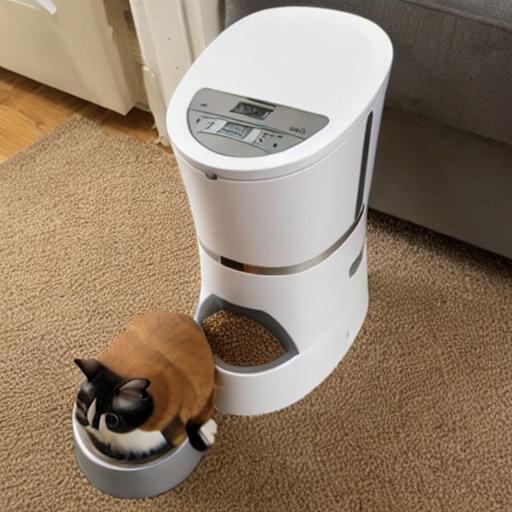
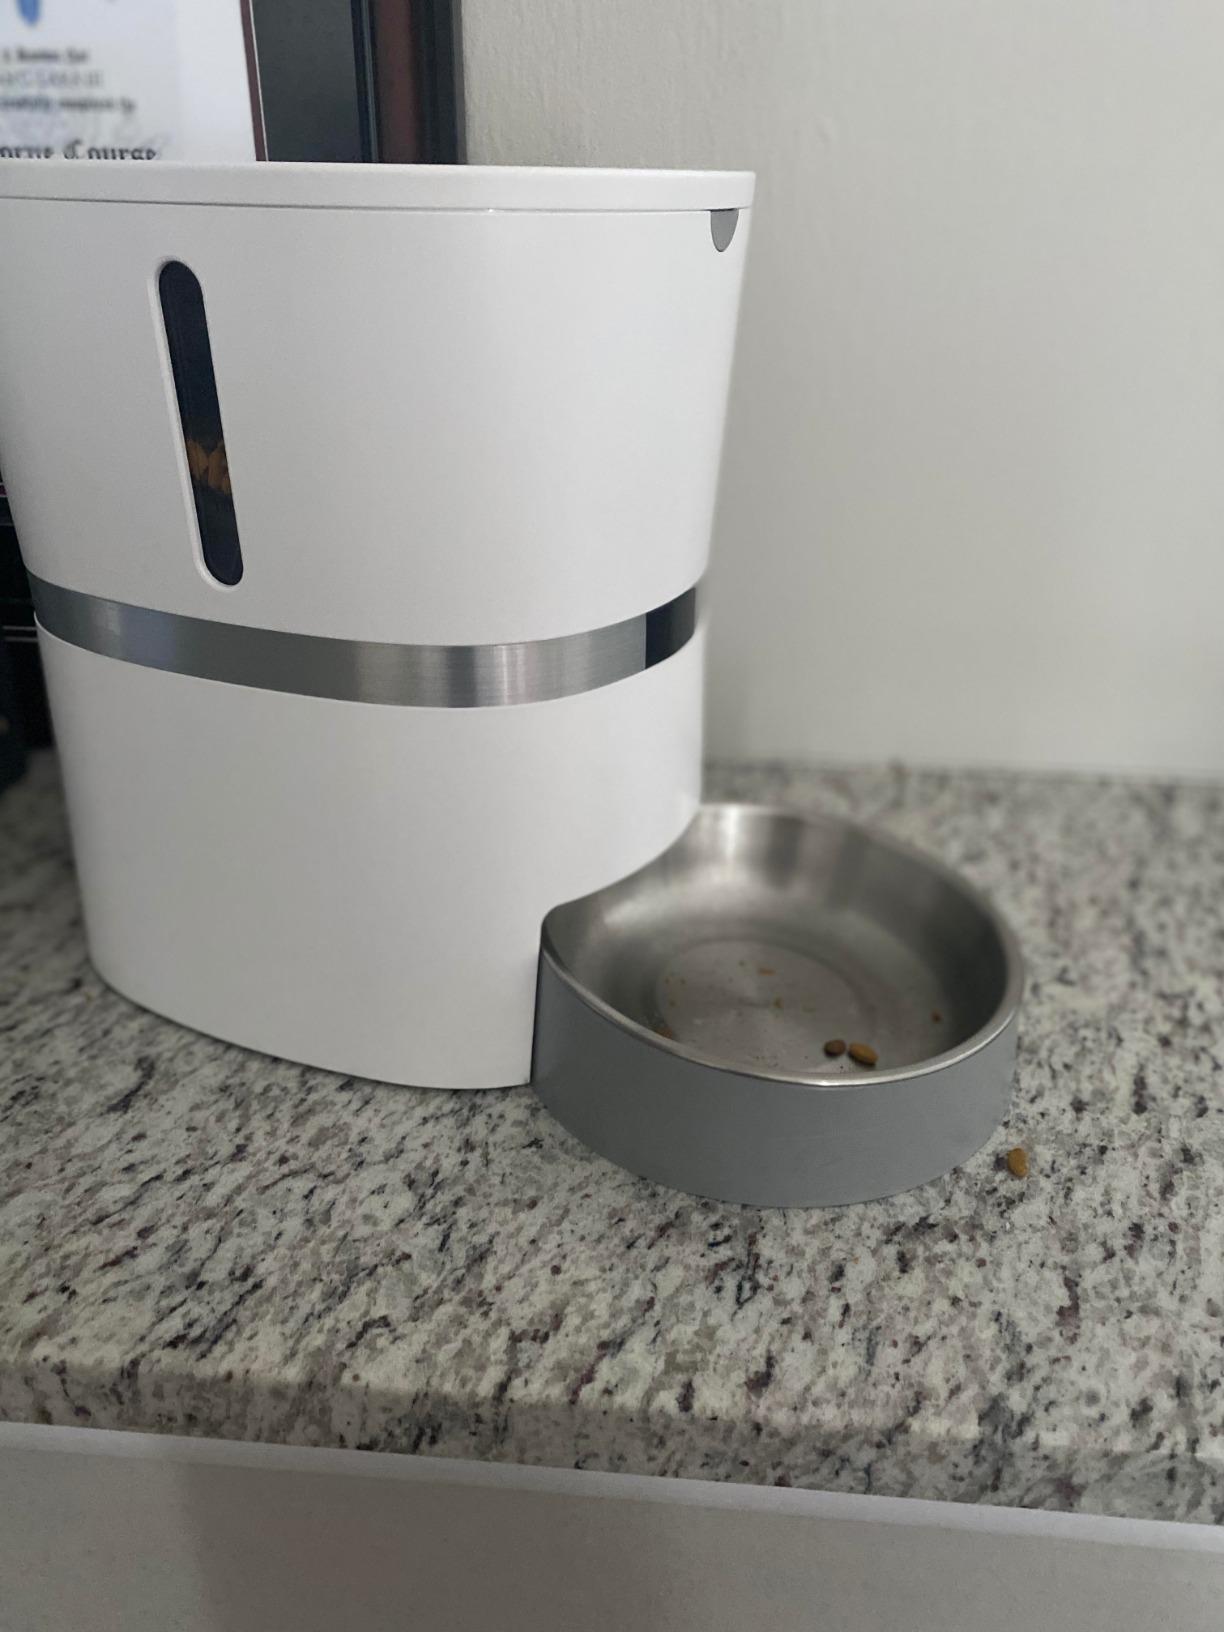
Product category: items_feeder
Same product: no